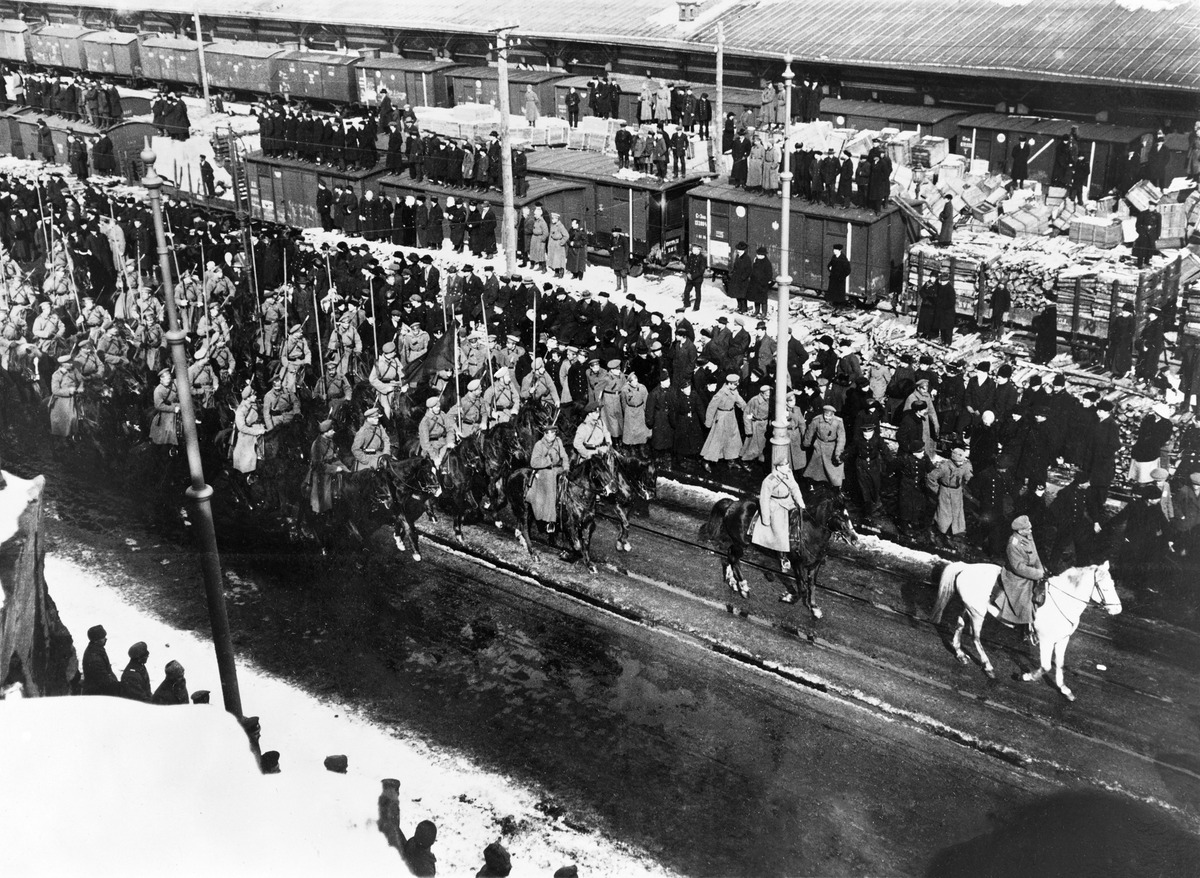
Maaliskuun vallankumous v
sisällön kuvaus: Maaliskuun vallankumous v.1917: Panssarilaiva 'Andrei Prevosvanyn' matruusi Kasirovin ja torpedohävittäjä 'Retivyn'

koneenkäyttäjä Karjukin surusaatto Helsingin ratapihalla. mustavalkoinen
Ajankohta: kuvausaika 30.03.1917
Paikka: Suomi, Uusimaa, Helsinki, Kluuvi Helsinki, Rautatientori
Aiheet: itsenäistyminen, vallankumoukset, hautajaiset, sotilaat, hevoset, kansat venäläiset